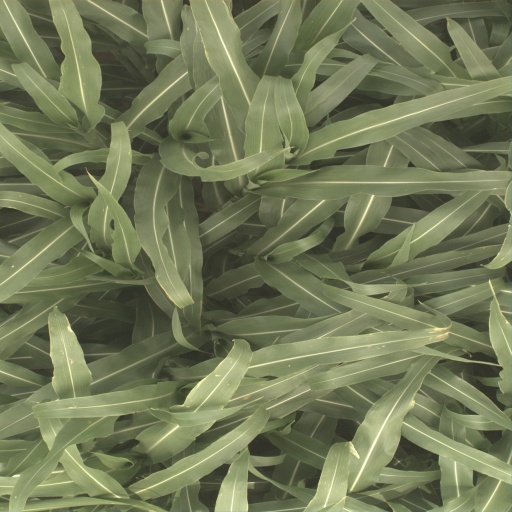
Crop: sorghum